Interstate 190 (New York)

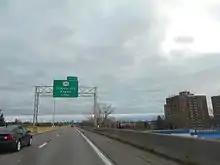
I-190 approaching exit 11 in Buffalo

I-190 begins at an interchange with the New York State Thruway (I-90) in Cheektowaga in Erie County, just north of the West Seneca town line and east of the Buffalo city line. I-190 heads west into Buffalo, passing the former location of the City Line toll barrier ahead of an interchange with South Ogden Street (exit 1). Farther west, I-190 meets NY 354 (exit 2), NY 16 (exit 3), and several local streets before entering downtown Buffalo. Within the downtown area, I-190 passes between KeyBank Center and Sahlen Field near an interchange with NY 5 (exit 7) on the shores of Lake Erie. At NY 5, I-190 turns northward to follow the path of the Niagara River. Shortly after meeting NY 266 (exit 8) immediately northwest of downtown, I-190 interchanges with Porter Avenue (exit 9), a local roadway connecting I-190 to the Peace Bridge and, thus, the QEW in Canada.